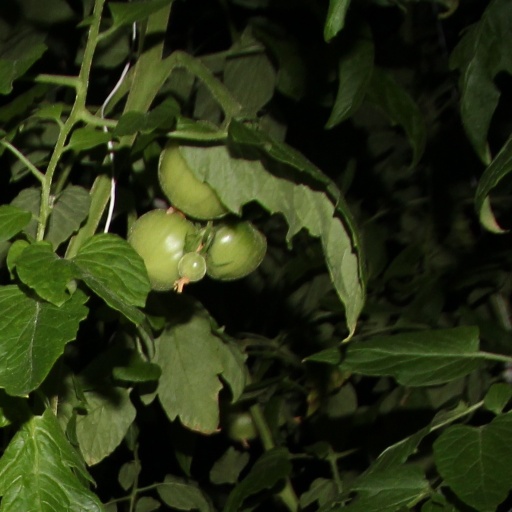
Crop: tomato